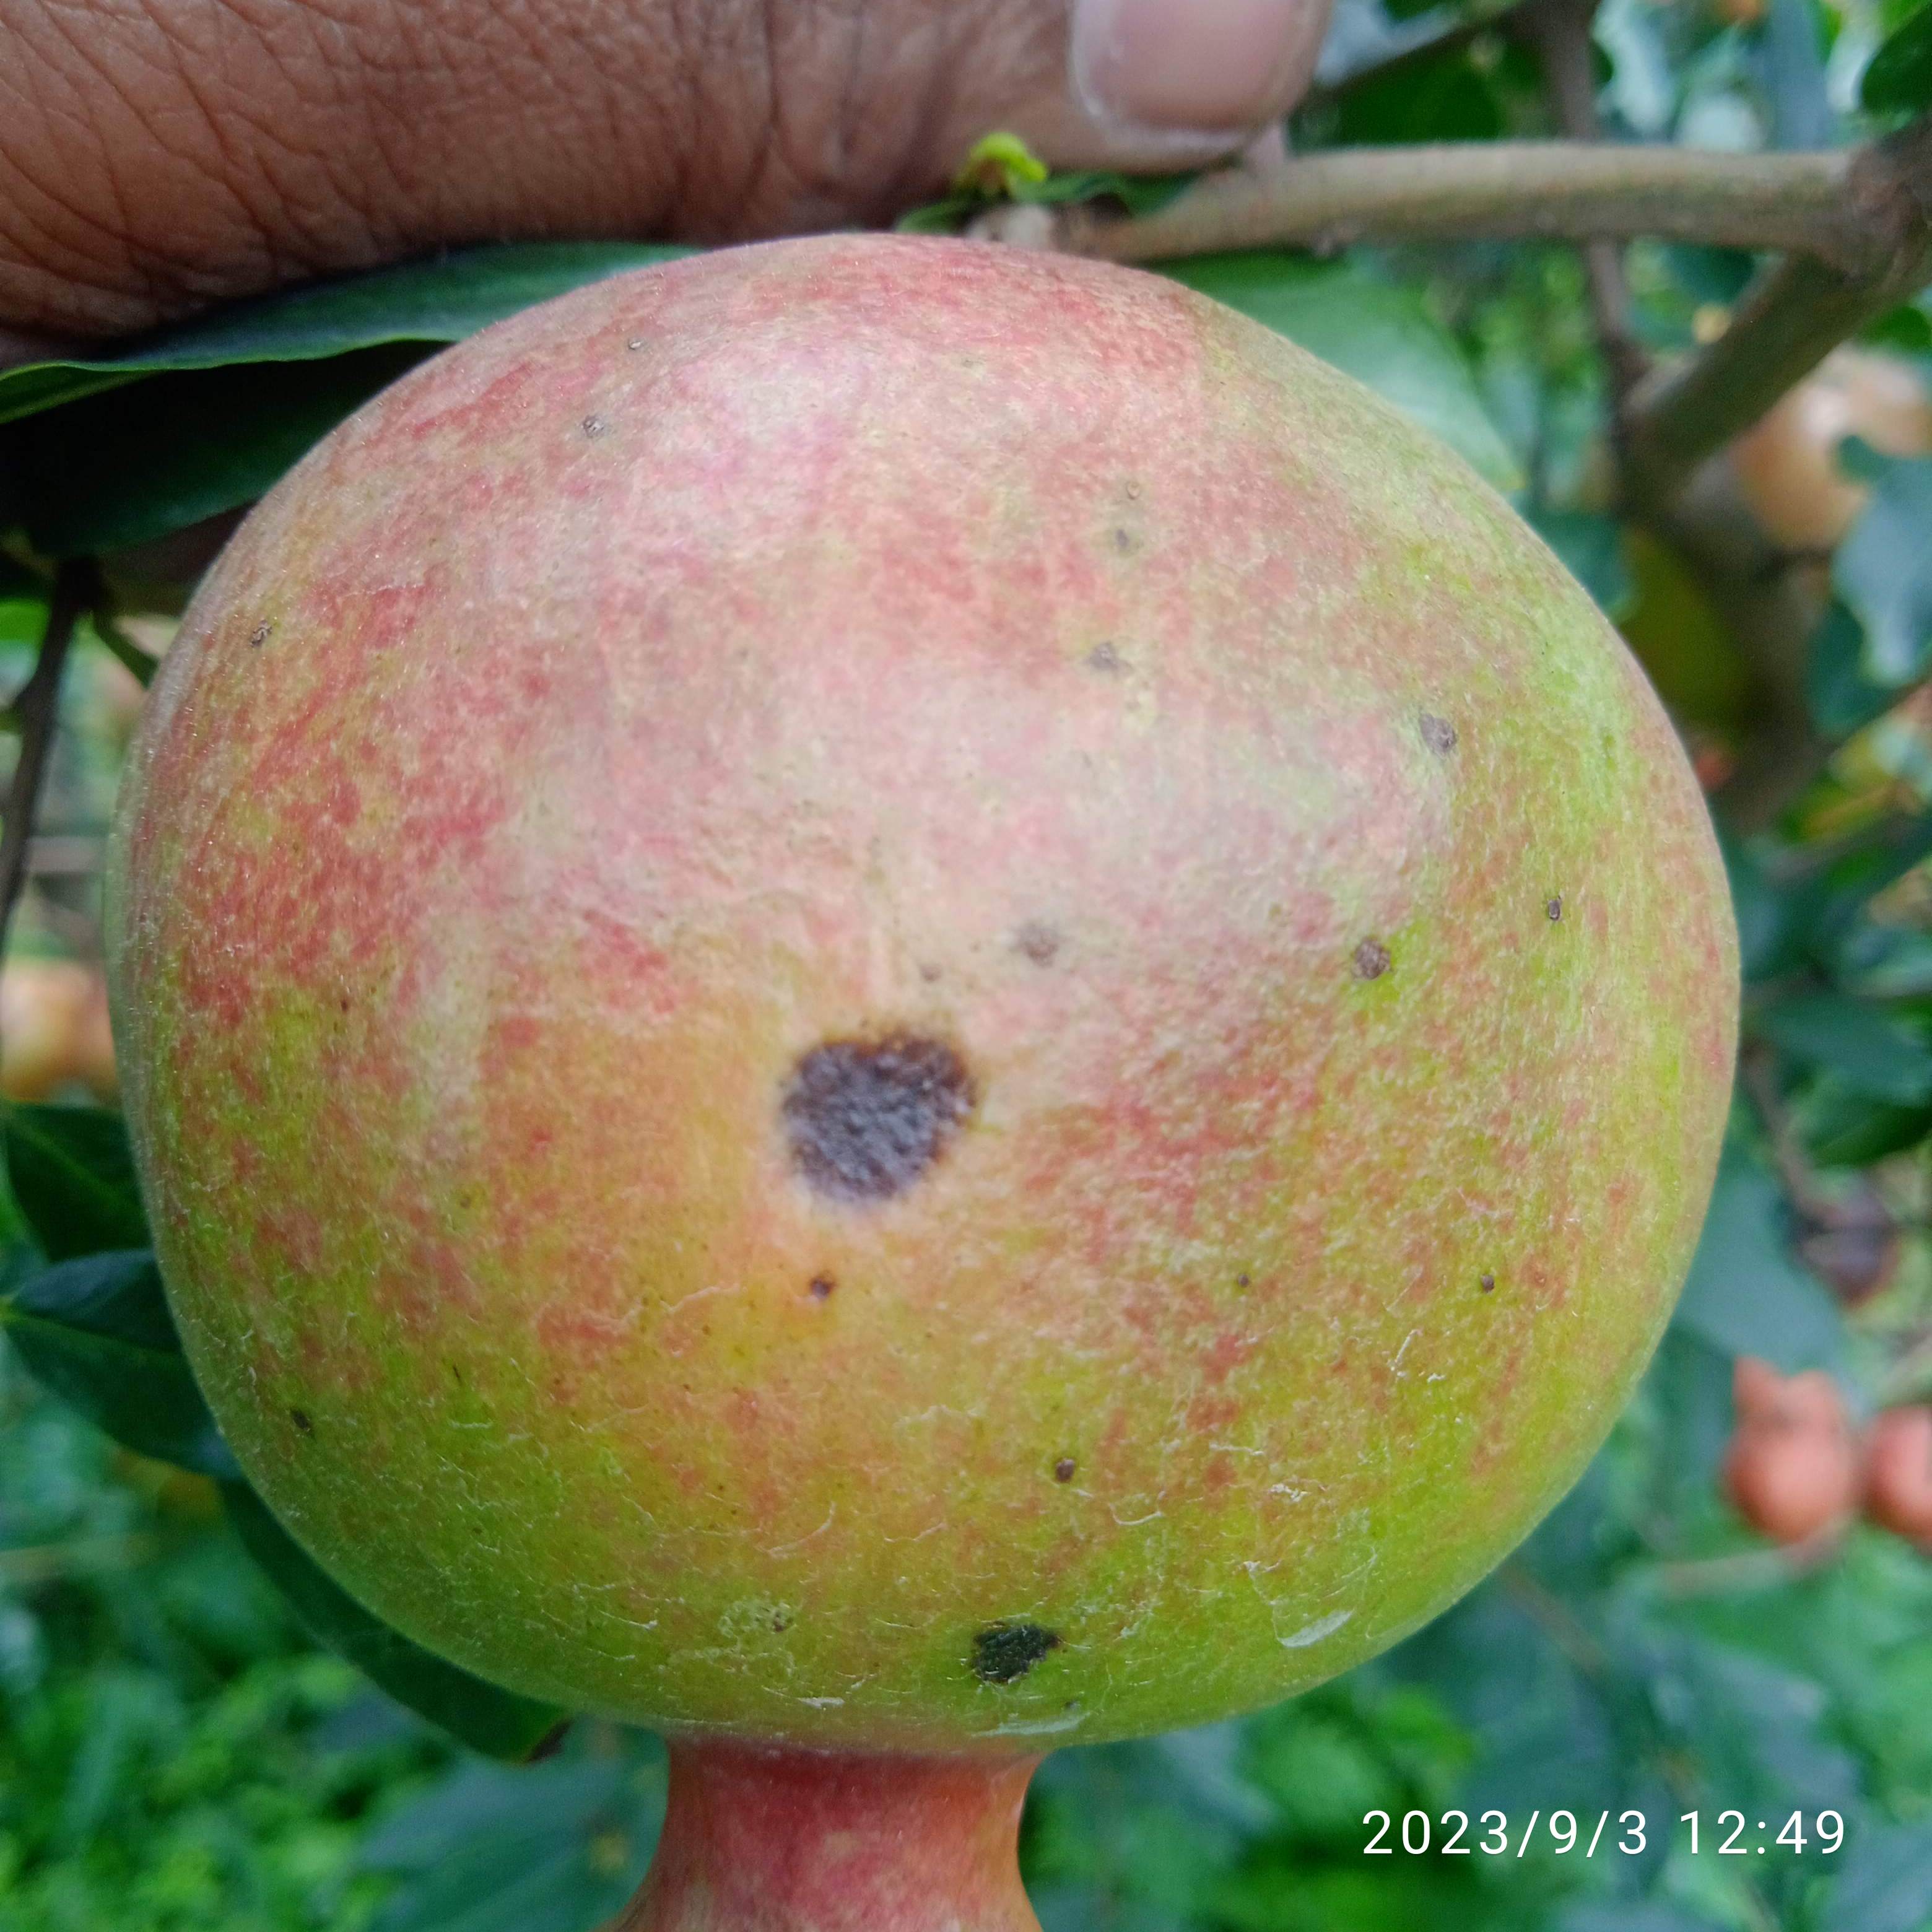
Label: Anthracnose